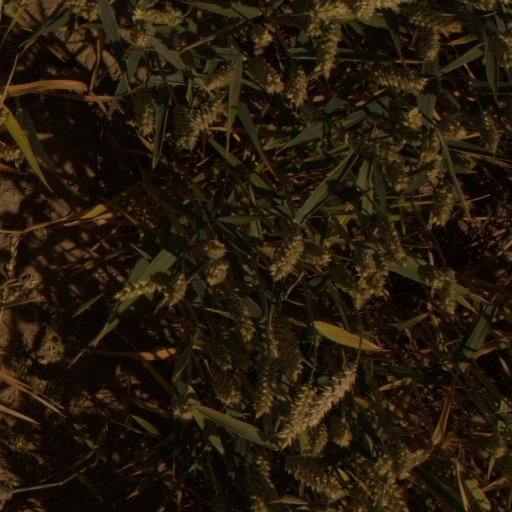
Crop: wheat